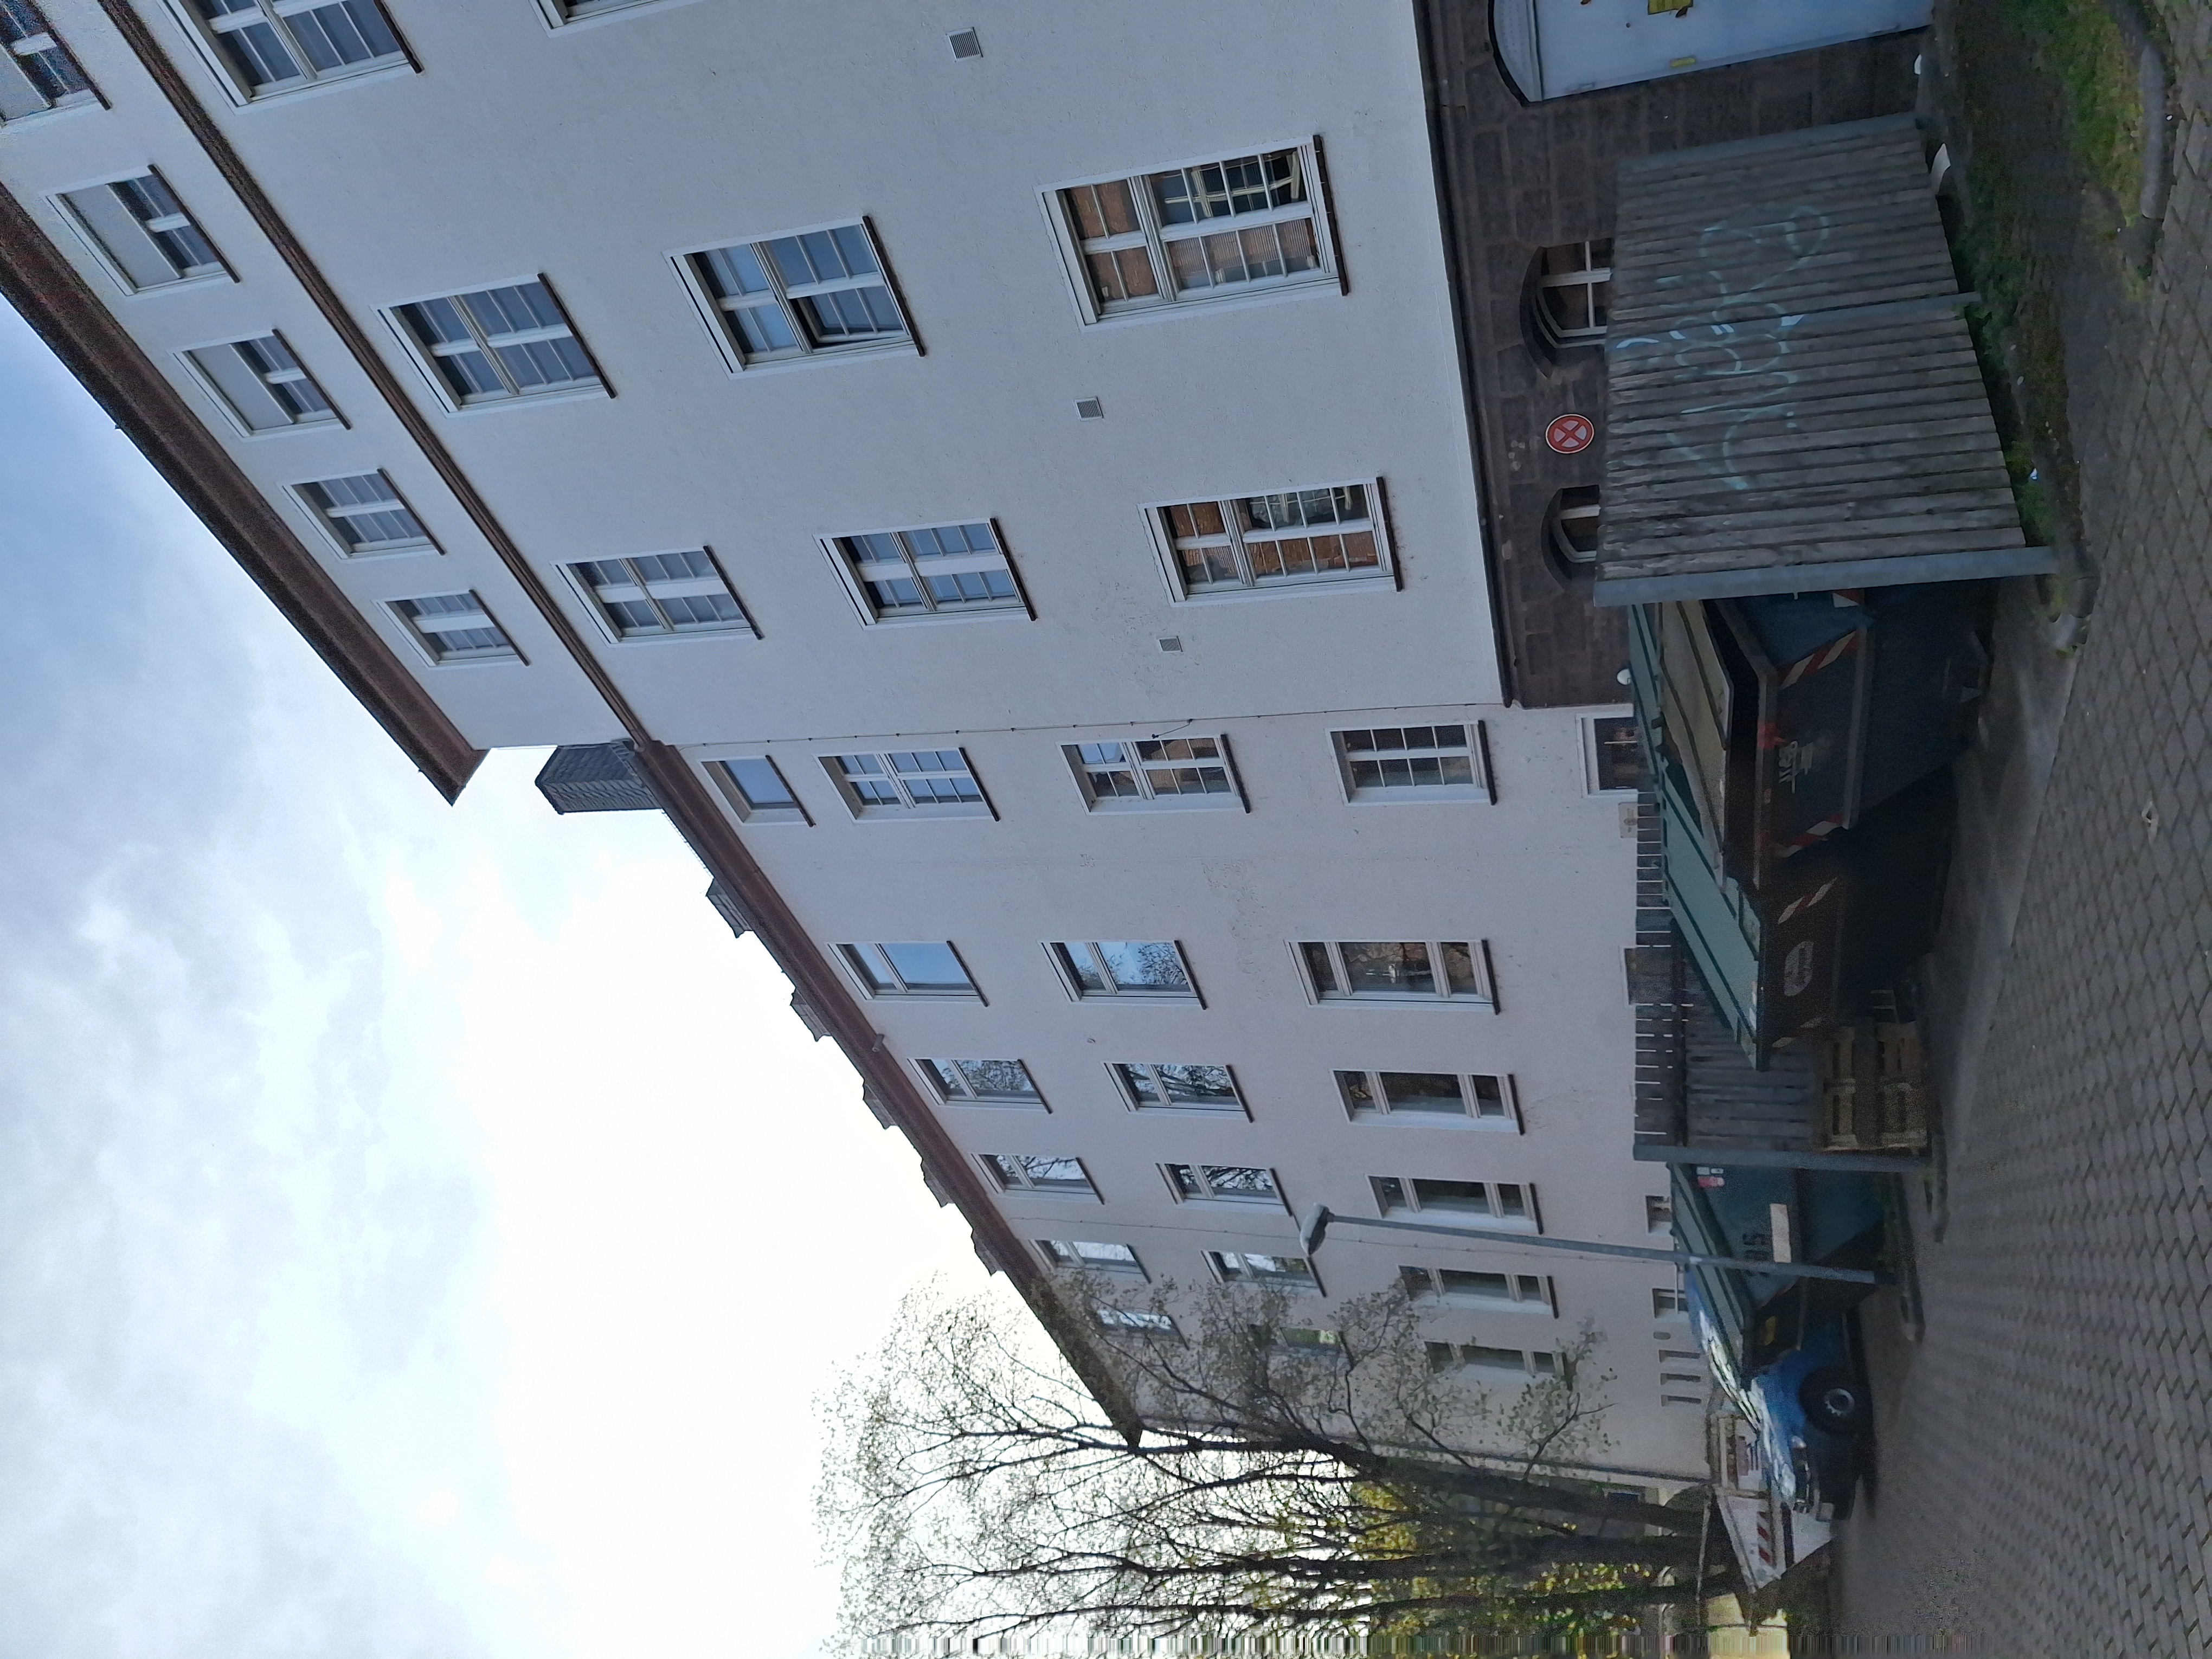
Building: Robert-Koch-Straße 4